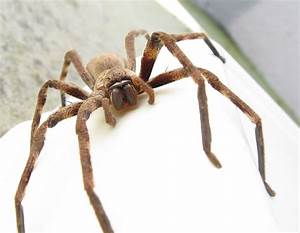
Label: ragno